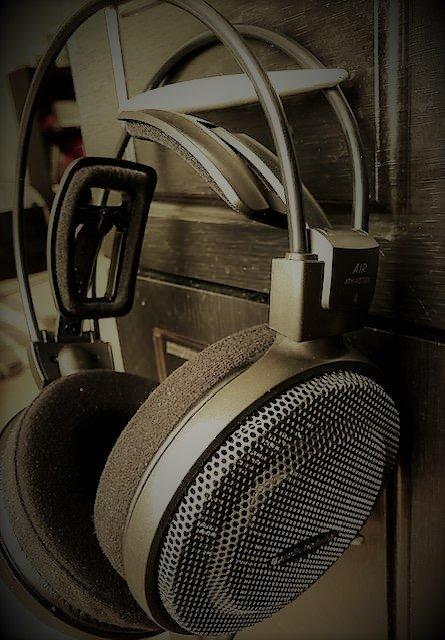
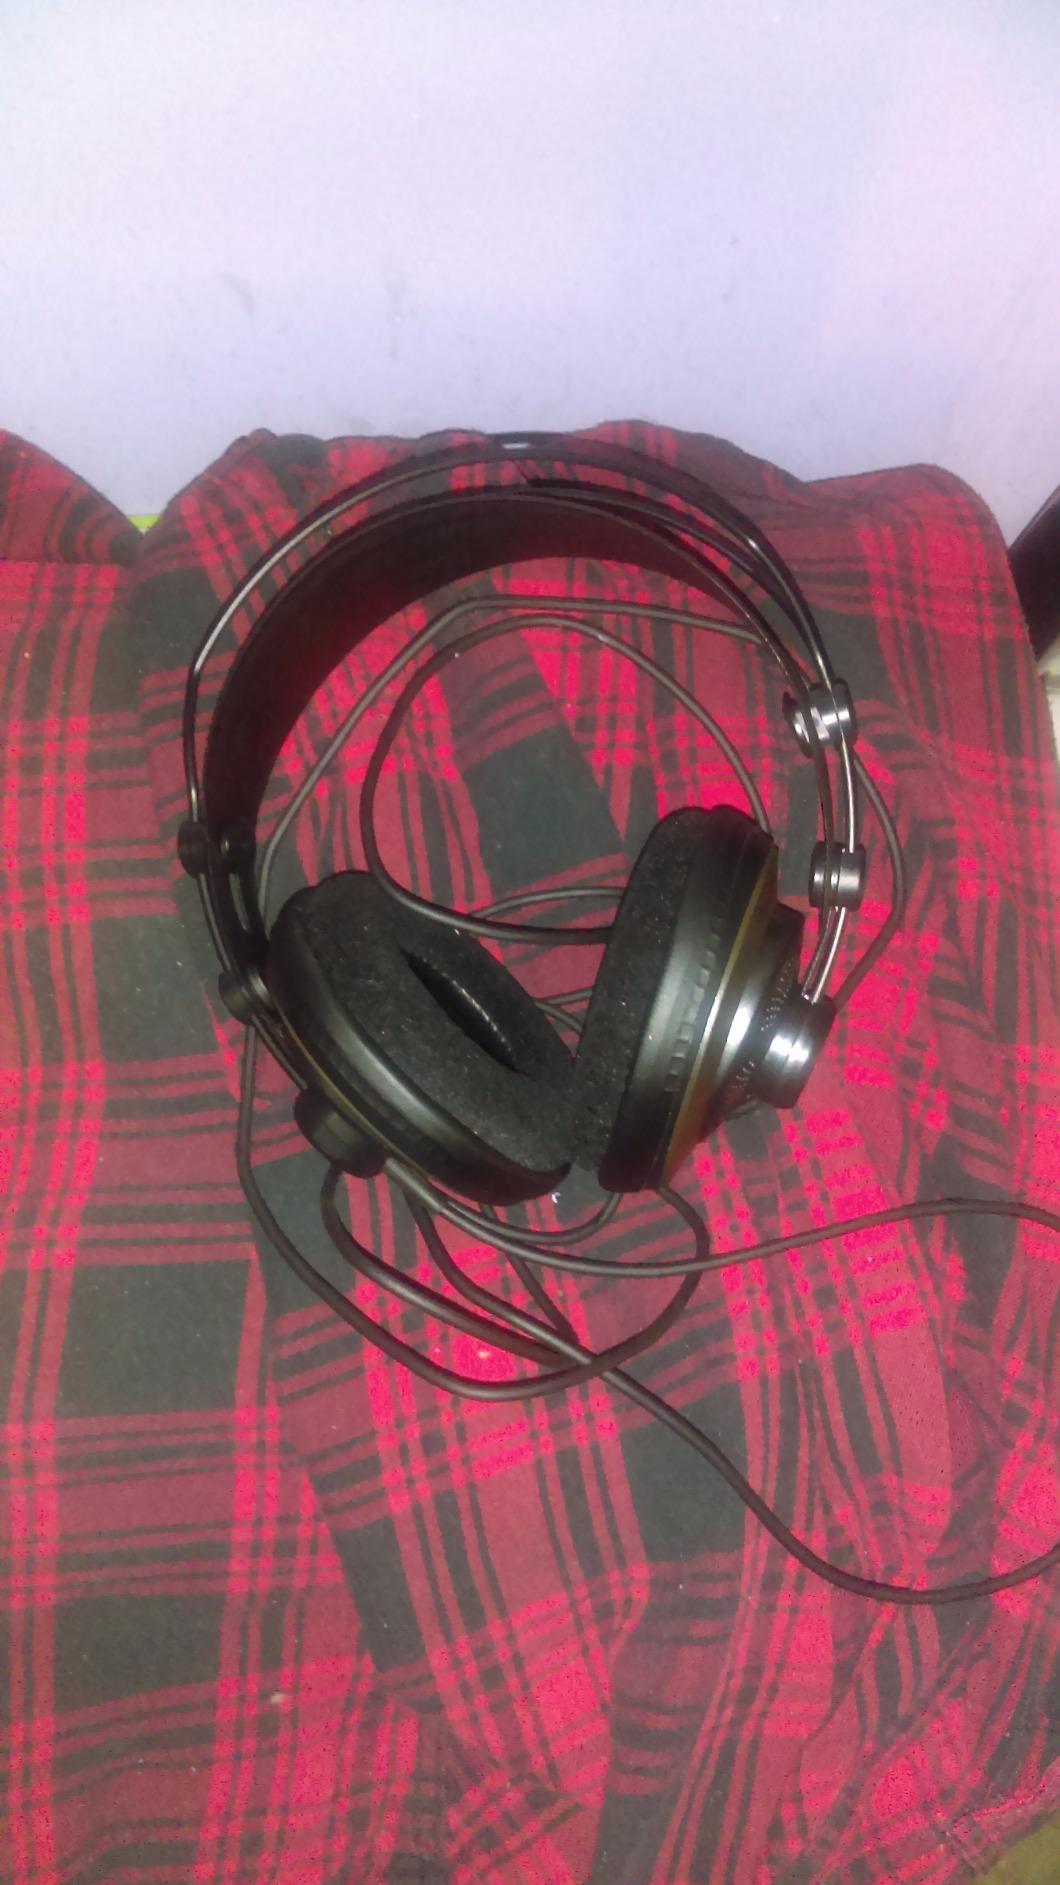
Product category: headphones
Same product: no